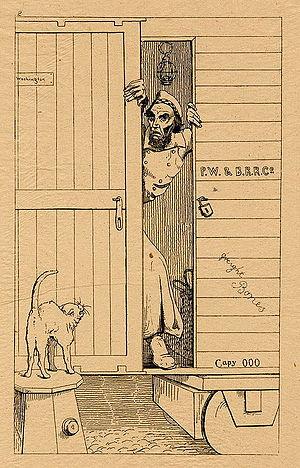
Caricature de Adalbert John Volck intitulée Passage Through Baltimore, représentant le président élu Abraham Lincoln, se cachant dans un fourgon à bestiaux."
Premier conflit total de l'ère moderne, la guerre de Sécession met en exergue le rôle déterminant que les chemins de fer joueront dans les conflits à venir, en particulier dans le domaine de la logistique et du transport de troupes. Le réseau particulièrement bien développé du Nord est d'un précieux secours pour le soutien logistique des opérations lointaines de l'armée de l'Union, tandis que les lacunes du réseau confédéré - dues principalement au faible niveau de développement industriel des États sécessionnistes - contribuent pour une bonne part à la défaite du Sud. Les deux camps comprennent d'emblée l'importance de cette nouvelle technologie dans la guerre moderne et consacrent d'importants moyens en hommes et en matériels à la destruction des réseaux ennemis et à la protection, la maintenance et le développement de leurs propres chemins de fer. Tout au long du conflit, de nombreux combats ont ainsi les lignes, des dépôts ou des nœuds ferroviaires pour enjeux et objectifs.
La présidence d'Abraham Lincoln débuta le 4 mars 1861, date de l'investiture d'Abraham Lincoln en tant que 16ᵉ président des États-Unis, et prit fin avec l'assassinat de Lincoln le 15 avril 1865, soit 42 jours après le début de son second mandat. Lincoln fut le premier membre du Parti républicain à être élu à la présidence. Il fut remplacé après sa mort par le vice-président Andrew Johnson. Son mandat fut principalement marqué par la guerre de Sécession opposant les États du Nord aux États du Sud.